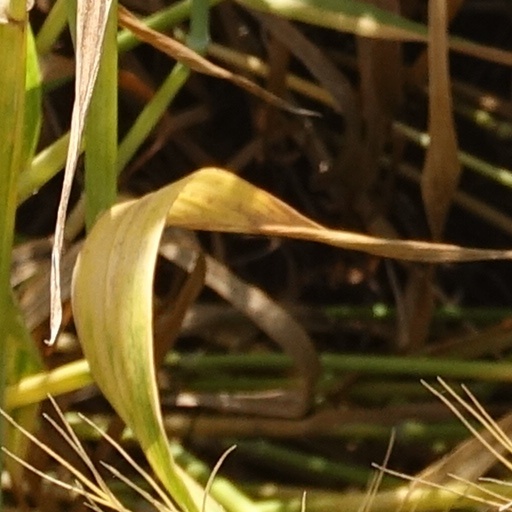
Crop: wheat